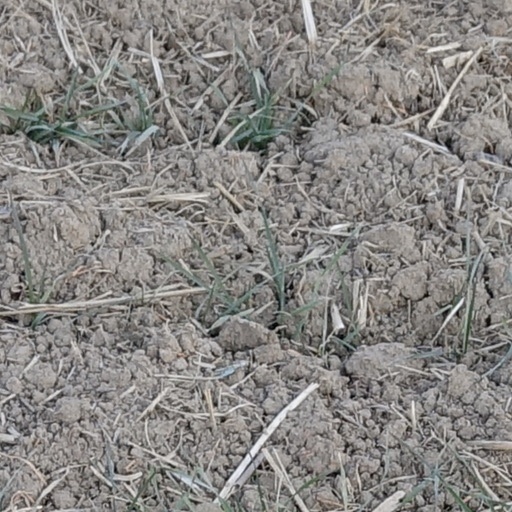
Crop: wheat